École nationale supérieure d'ingénieurs de Poitiers

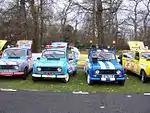
Two cars of the graduate school during the 4L Trophy

It is possible to play almost every sports, and it is even possible to play golf near the campus and sail in La Rochelle. Besides being part of the University of Poitiers and enjoy its facilities, the School has its own athletic teams in football, rugby, handball and volley.